Viking raids in the Rhineland

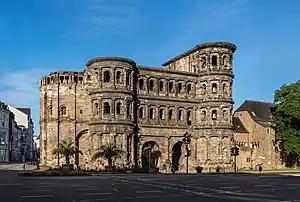
The city gate of Porta Nigra in Trier. Despite its Roman fortifications, Trier was conquered twice by the Vikings.

The Franks were not real seafarers – although there were types of ship (e.g. the Utrecht ship) which, in good weather, were suitable for coastal navigation. However, since no wrecks of such boats have been found in the North Sea to date, their use for coastal navigation must be assumed to be rare. There were different construction methods for boats. Some were made of large, hollowed out, tree-trunks; others were more like rafts. Both types were difficult to manoeuvre and were used for transporting heavy goods such as rocks. The quarries were often ruined Roman buildings near the Rhine, but there were also quarries in the neighbouring mountain ranges. These boats floated down the river with the current or were hauled upriver as barges pulled by horses or oxen, a technique known as "treideln".